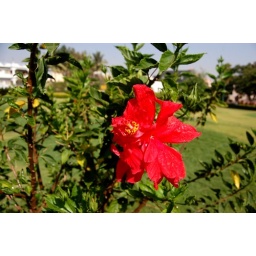
Hibiscus flower, it is unique since this is the only flower that this plant produces in a season. Trust me!